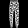
Label: Trouser